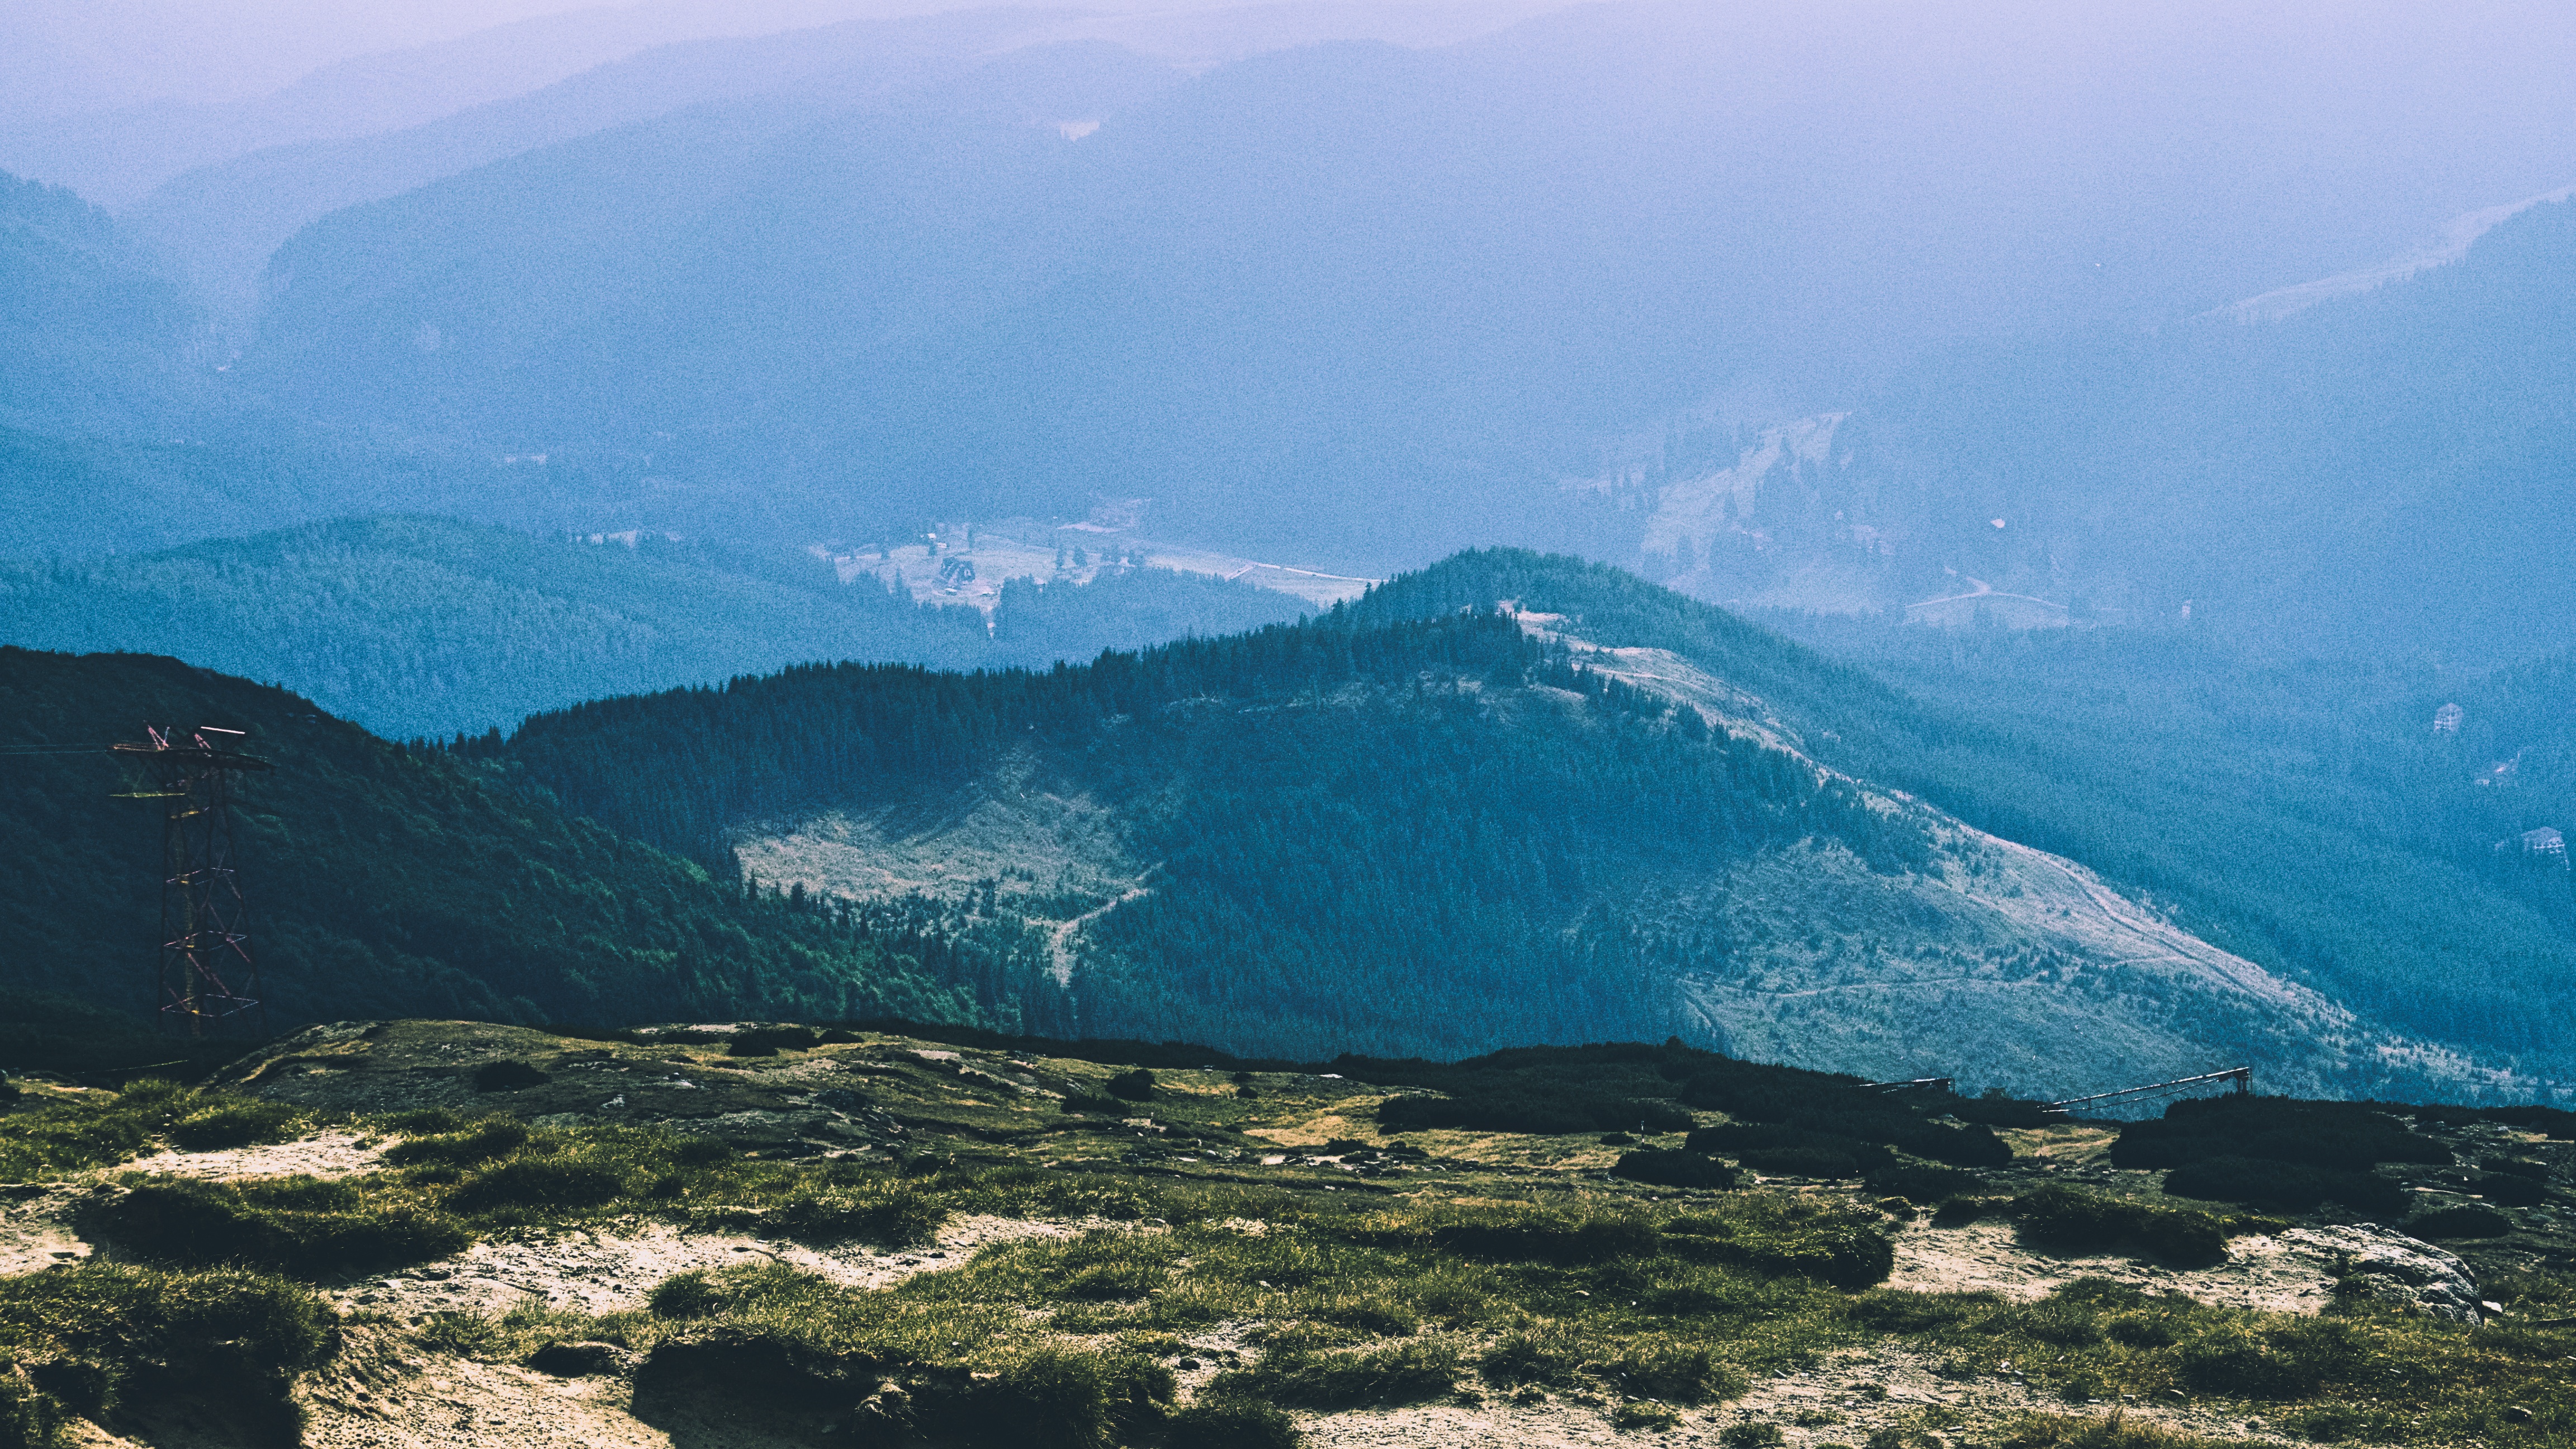
landscape, nature, wilderness, walking, mountain, hill, adventure, valley, mountain range, ridge, summit, alps, plateau, fell, cirque, landform, aerial photography, mountain pass, geographical feature, atmospheric phenomenon, mountainous landforms